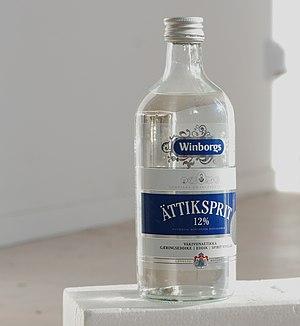
Vinaigre blanc Svenska: Ättikssprit Dansk: Gaeringseddike Norsk bokmål: Eddik Norsk nynorsk: Eddik Suomi: Väkiviinaetikka